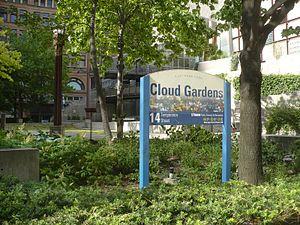
Un parc de poche ou mini-parc est un petit espace vert ouvert au public.